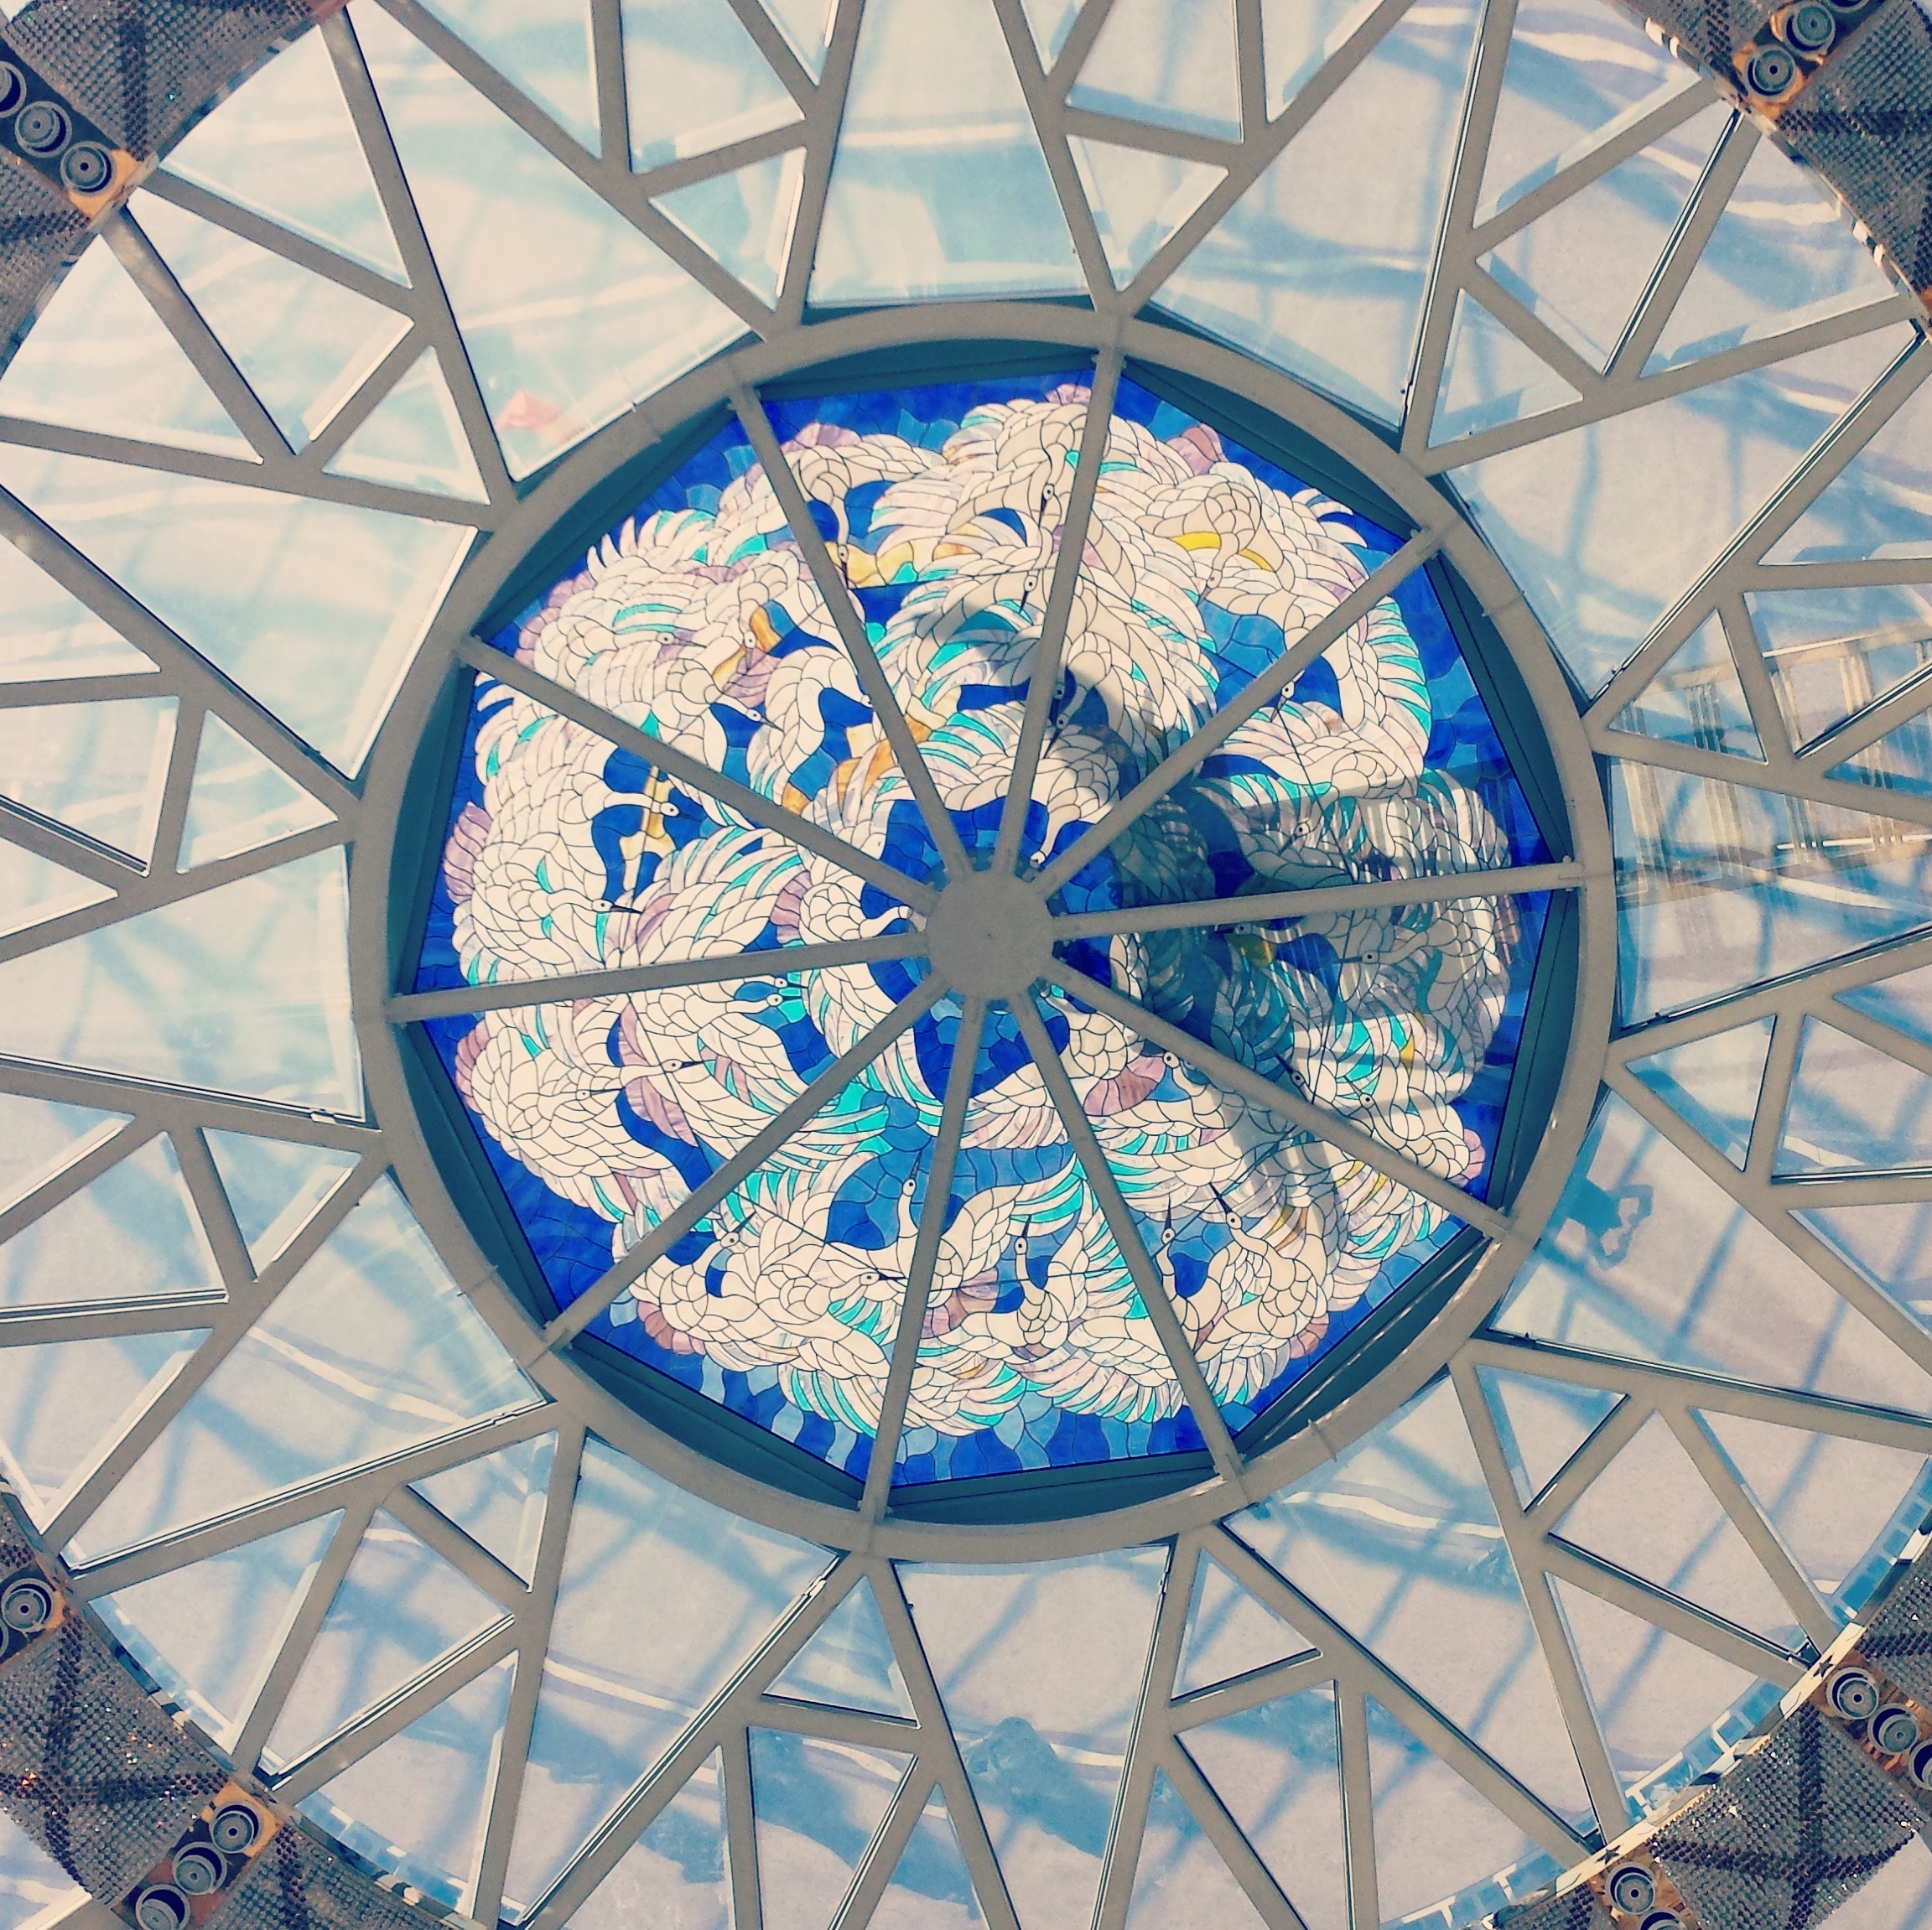
architecture, window, glass, old, city, monument, travel, military, army, museum, blue, historic, stained glass, circle, world, national, war, art, symmetry, mosaic, wwii, history, dome, russian, ussr, soviet, daylighting, belarus, minsk, belarusian